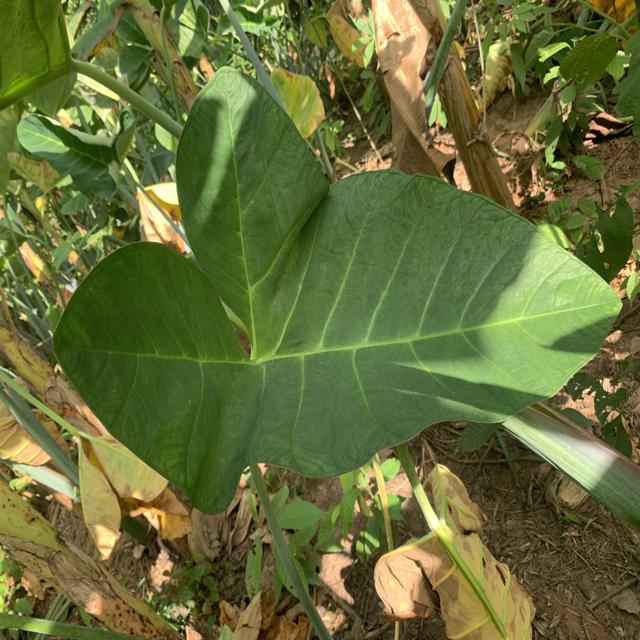
Label: Healthy